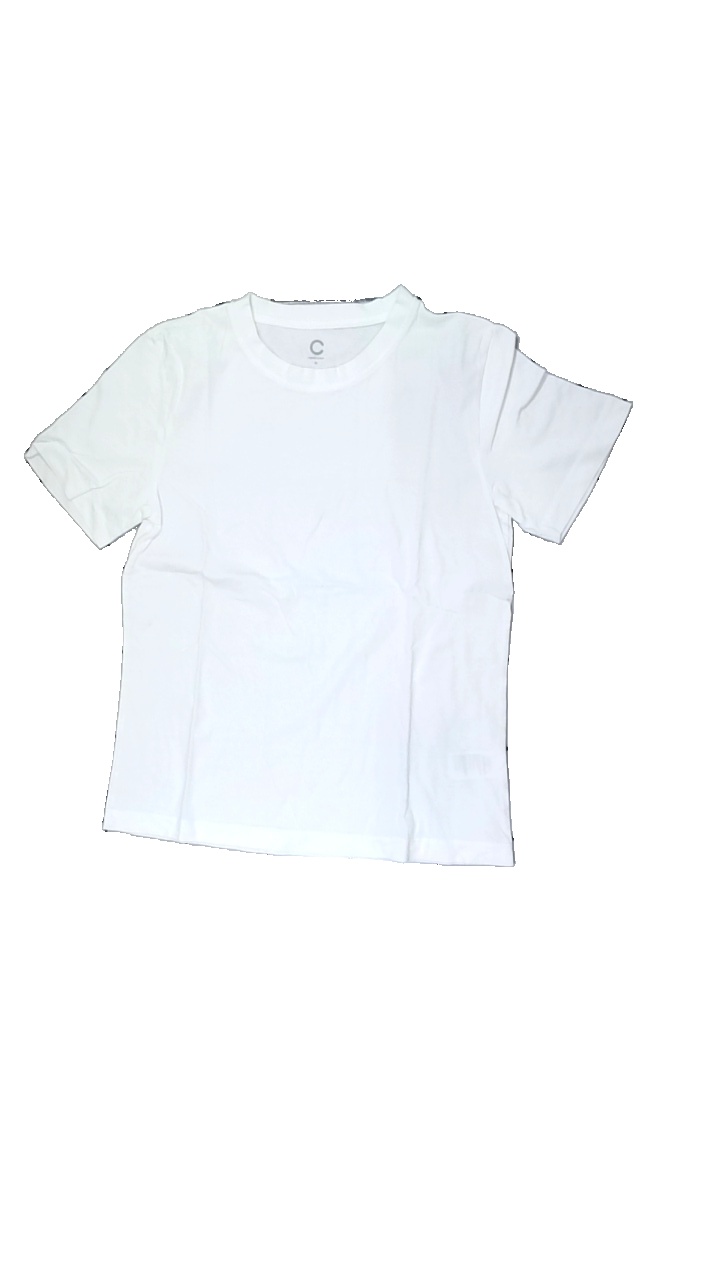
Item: T-shirt (Ladies)
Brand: Cubus
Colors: White
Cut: Regular
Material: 100% cotton
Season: All
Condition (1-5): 5
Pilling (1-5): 5
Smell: Minor
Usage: Reuse
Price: <50